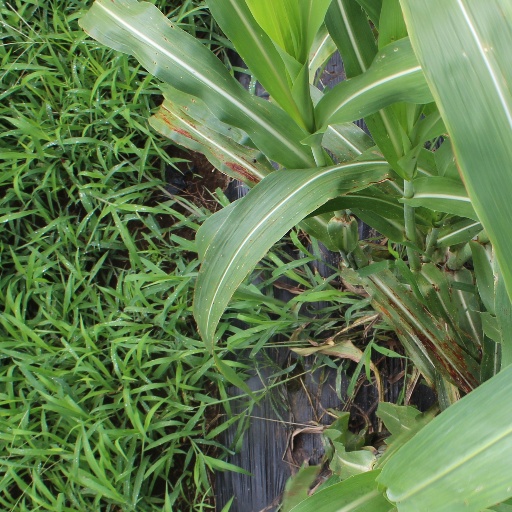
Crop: sorghum